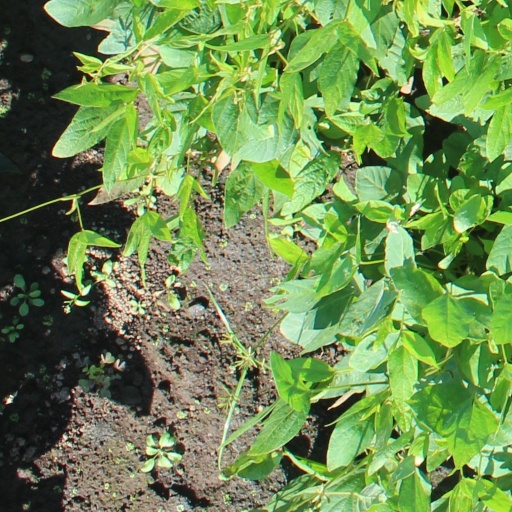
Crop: soybean